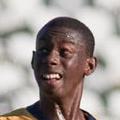
Age: 17